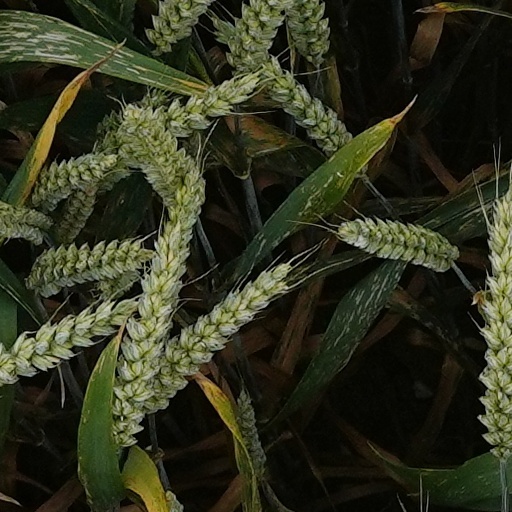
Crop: wheat